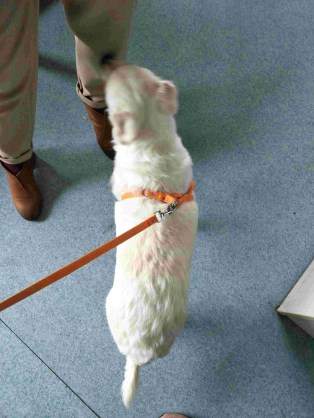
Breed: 3336-n000121-chinese_rural_dog